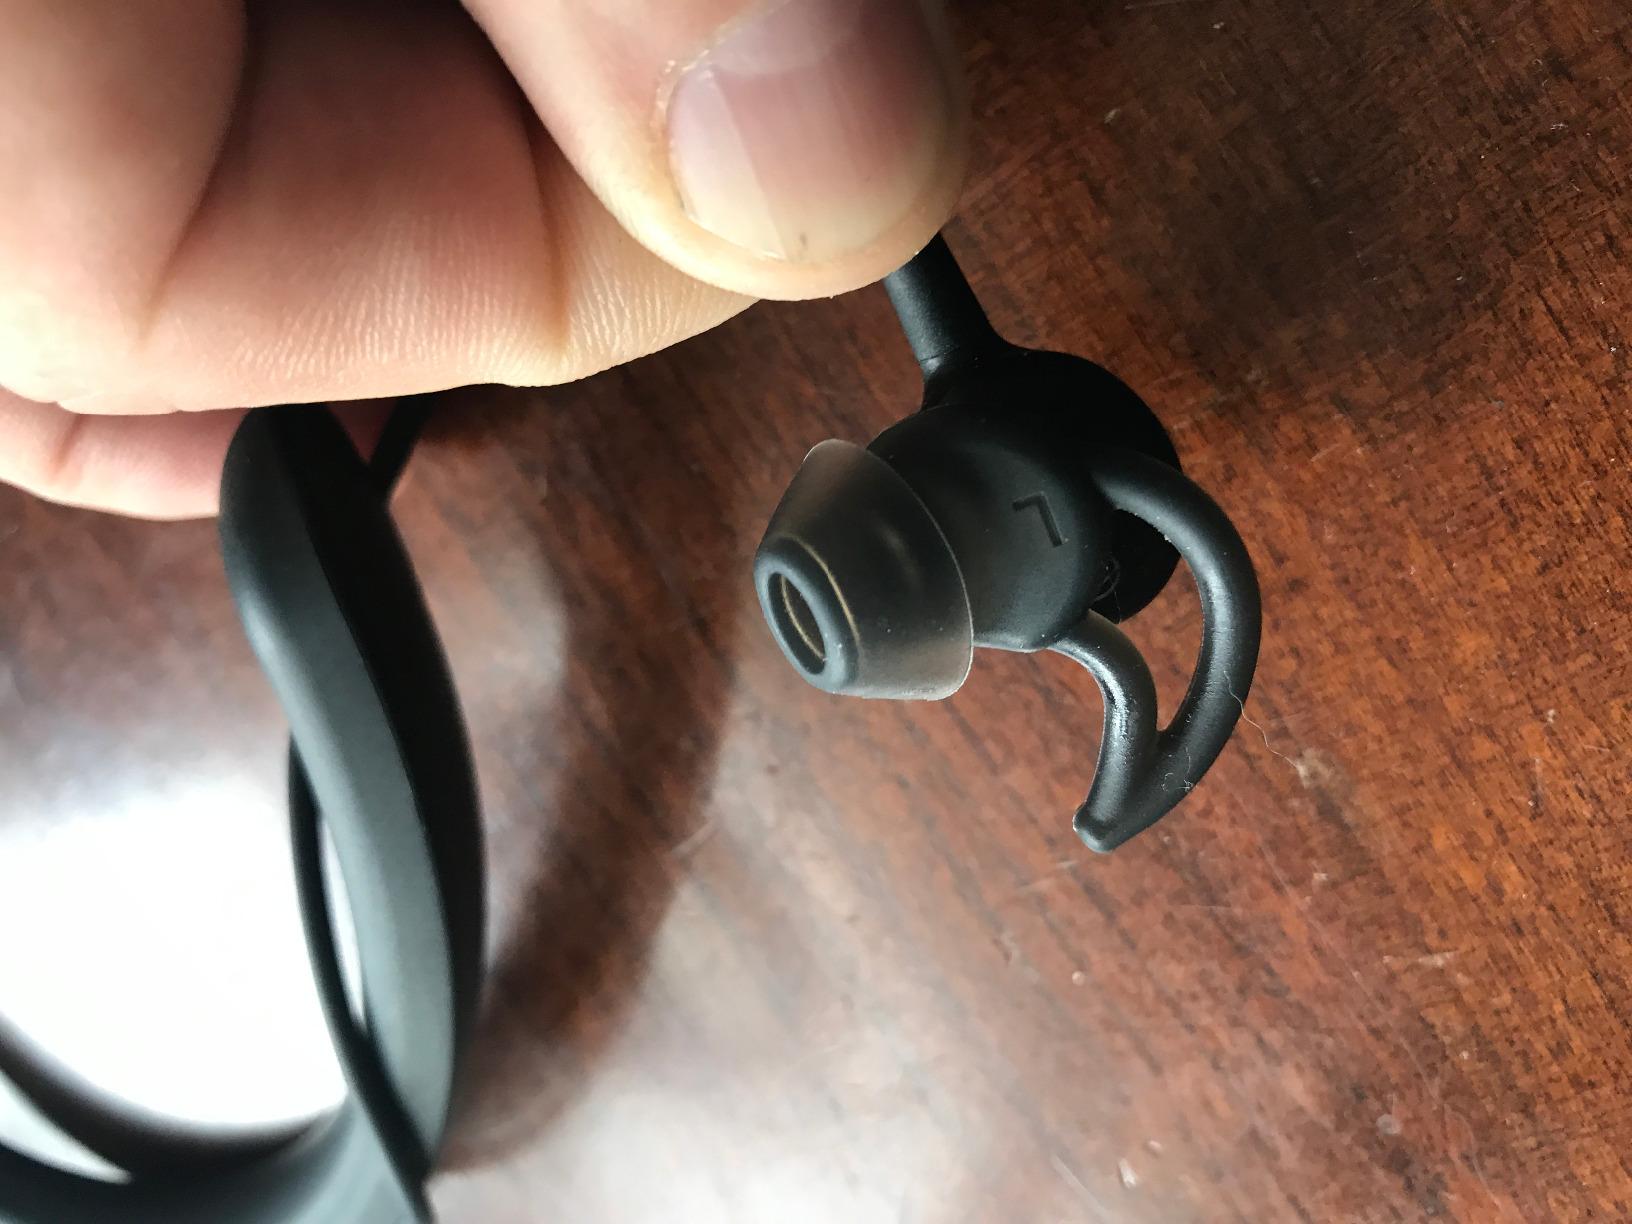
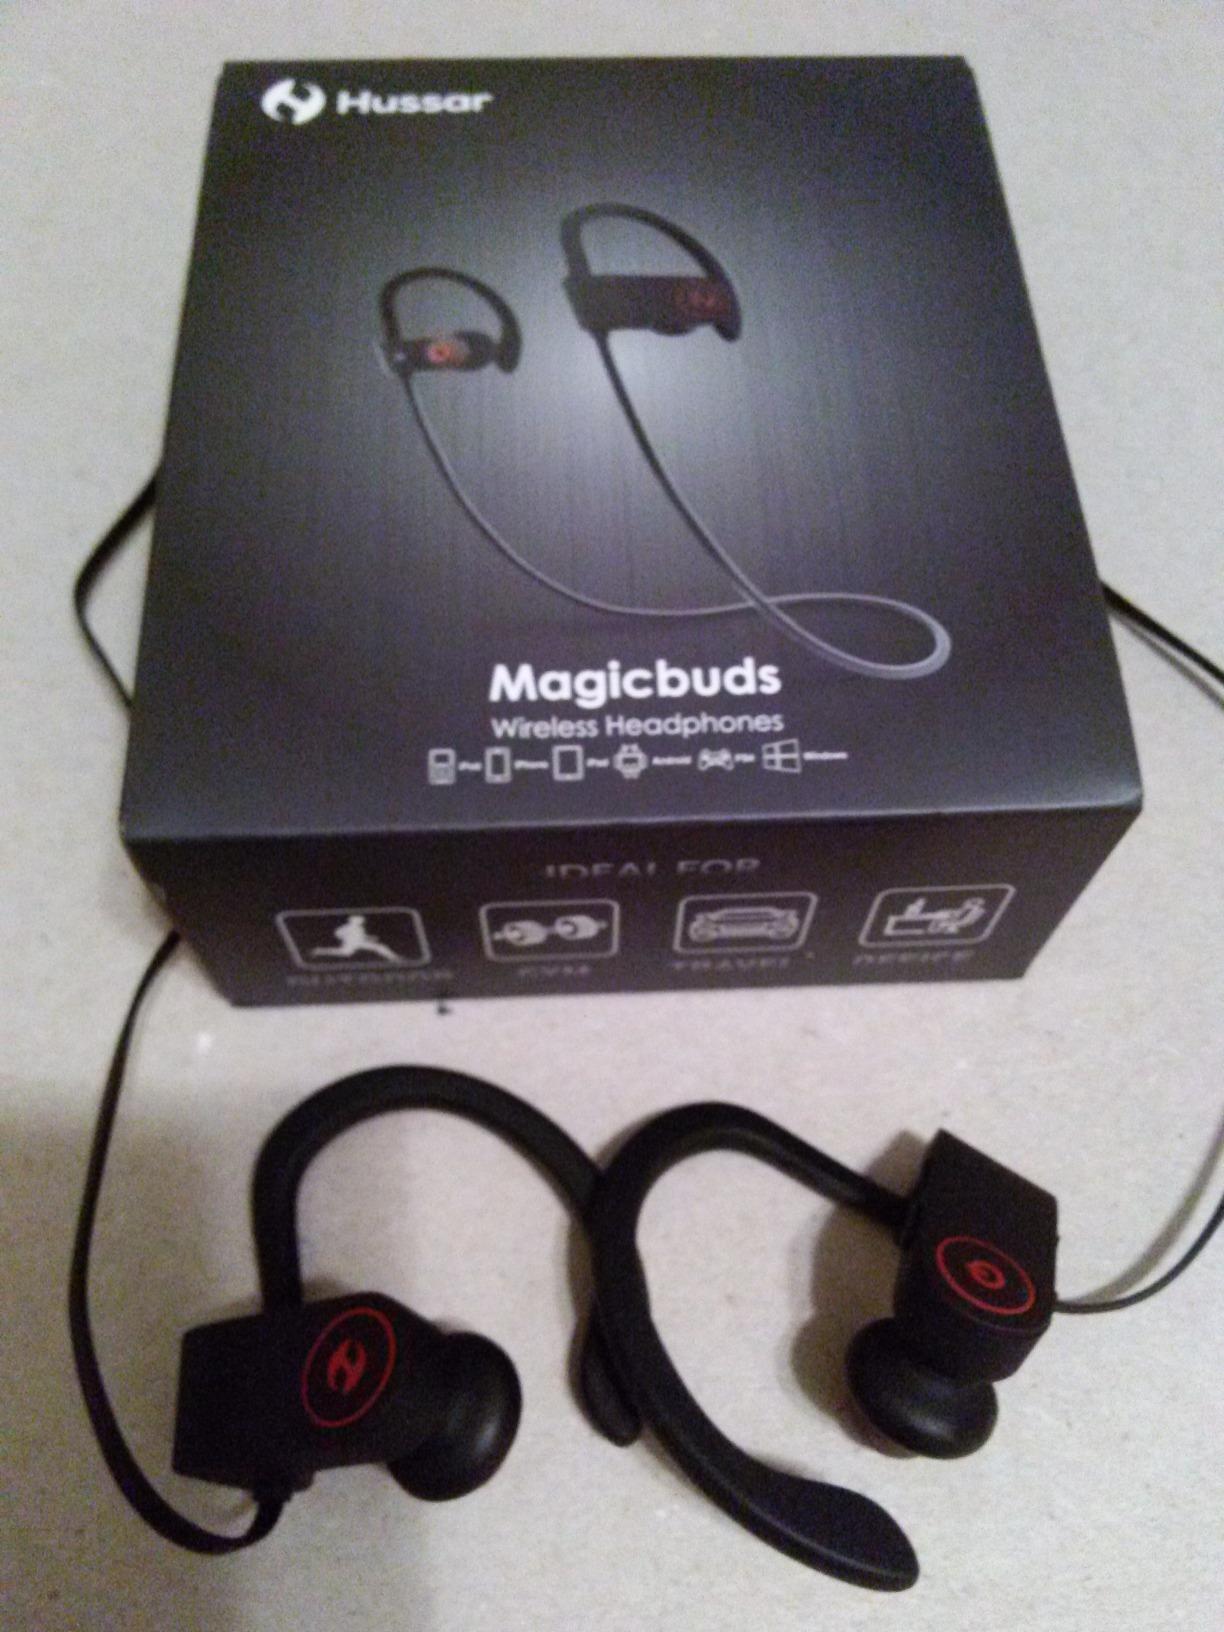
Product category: headphones
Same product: no